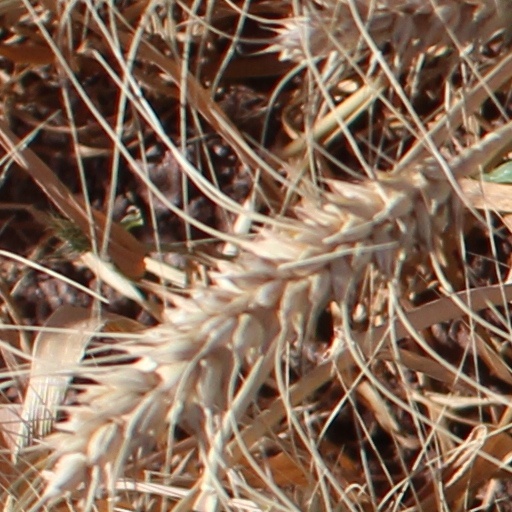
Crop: wheat